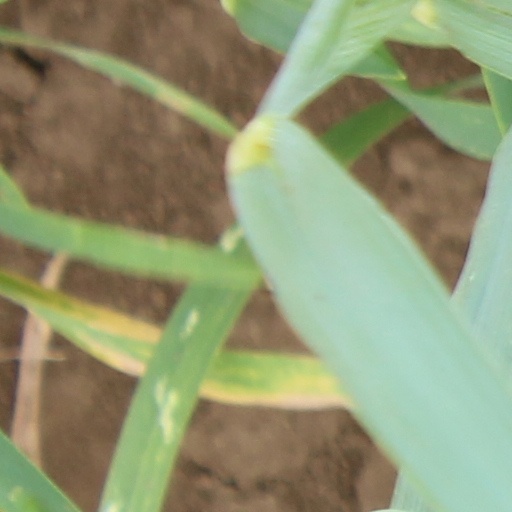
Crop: wheat